Porwal

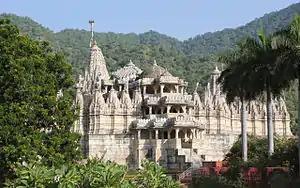
Ranakpur Jain Temple, built by Dharna Shah, a Porwal Jain Businessman from Ghanerao.

Poravāla, correctly called Poravāḍa, is a Kshatriya community that originated in southern Rajasthan, India. They are mainly of Jain or Hindu faith. The name Poravāla was applied on the basis of the names of other Bania communities (Osavāla, Agaravāla, Khaṇḍelavāla, etc.).